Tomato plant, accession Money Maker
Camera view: vertical (180 deg); turntable rotation: 30 degrees
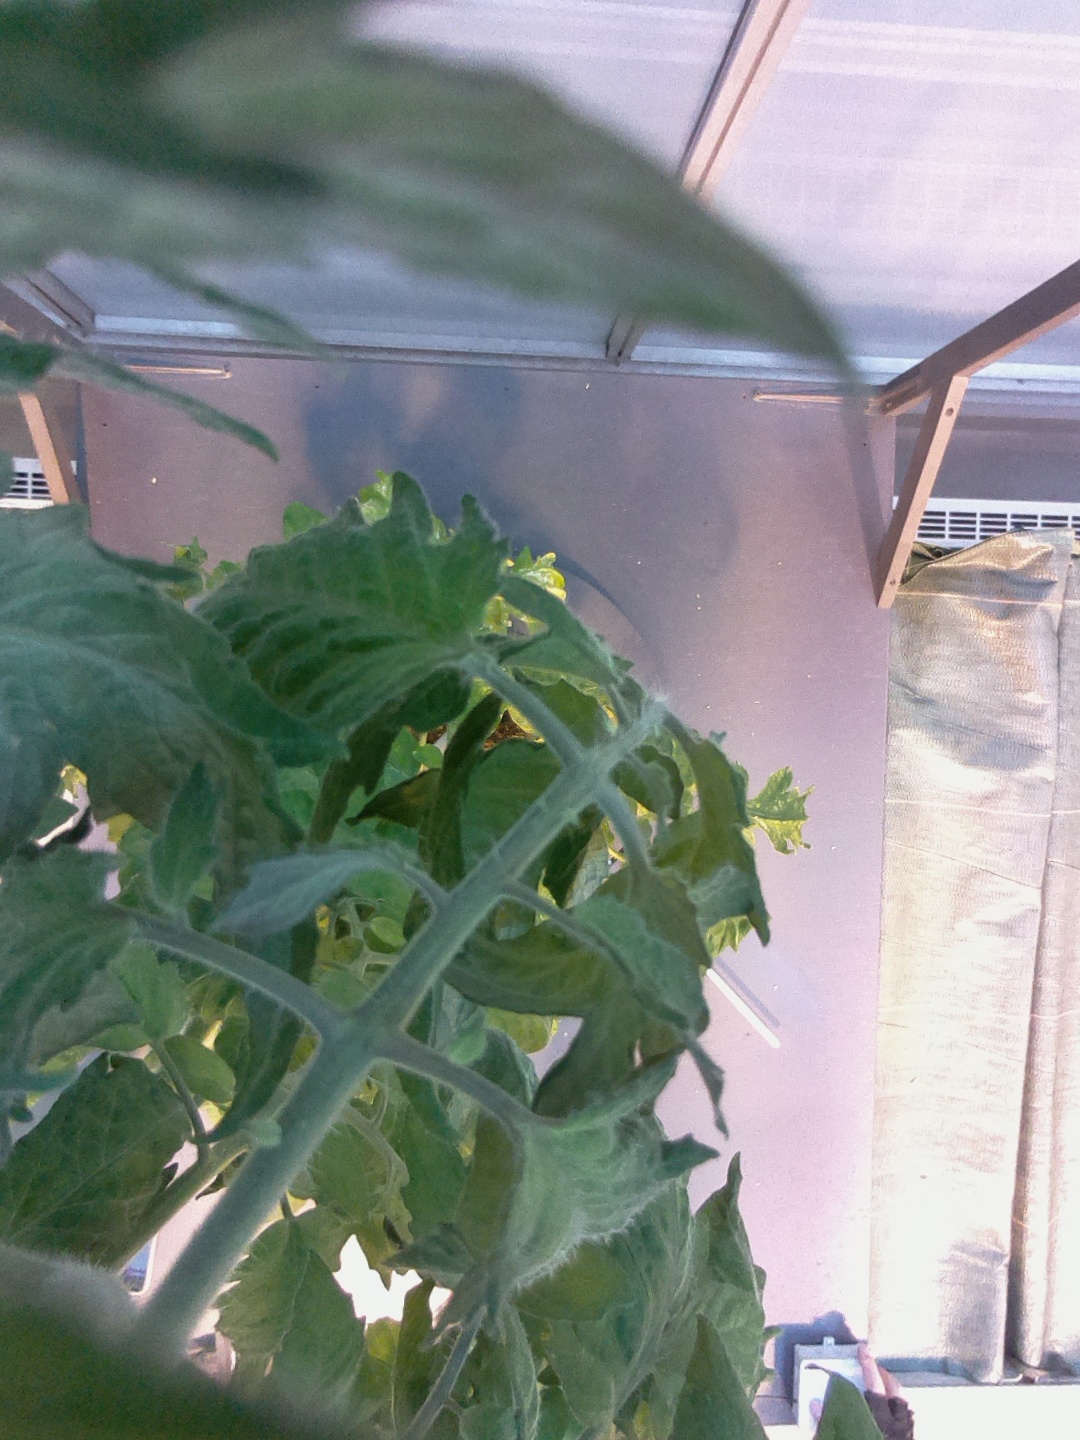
BBCH growth stage 71: 10%-20% of final fruit size